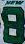
Number: 8